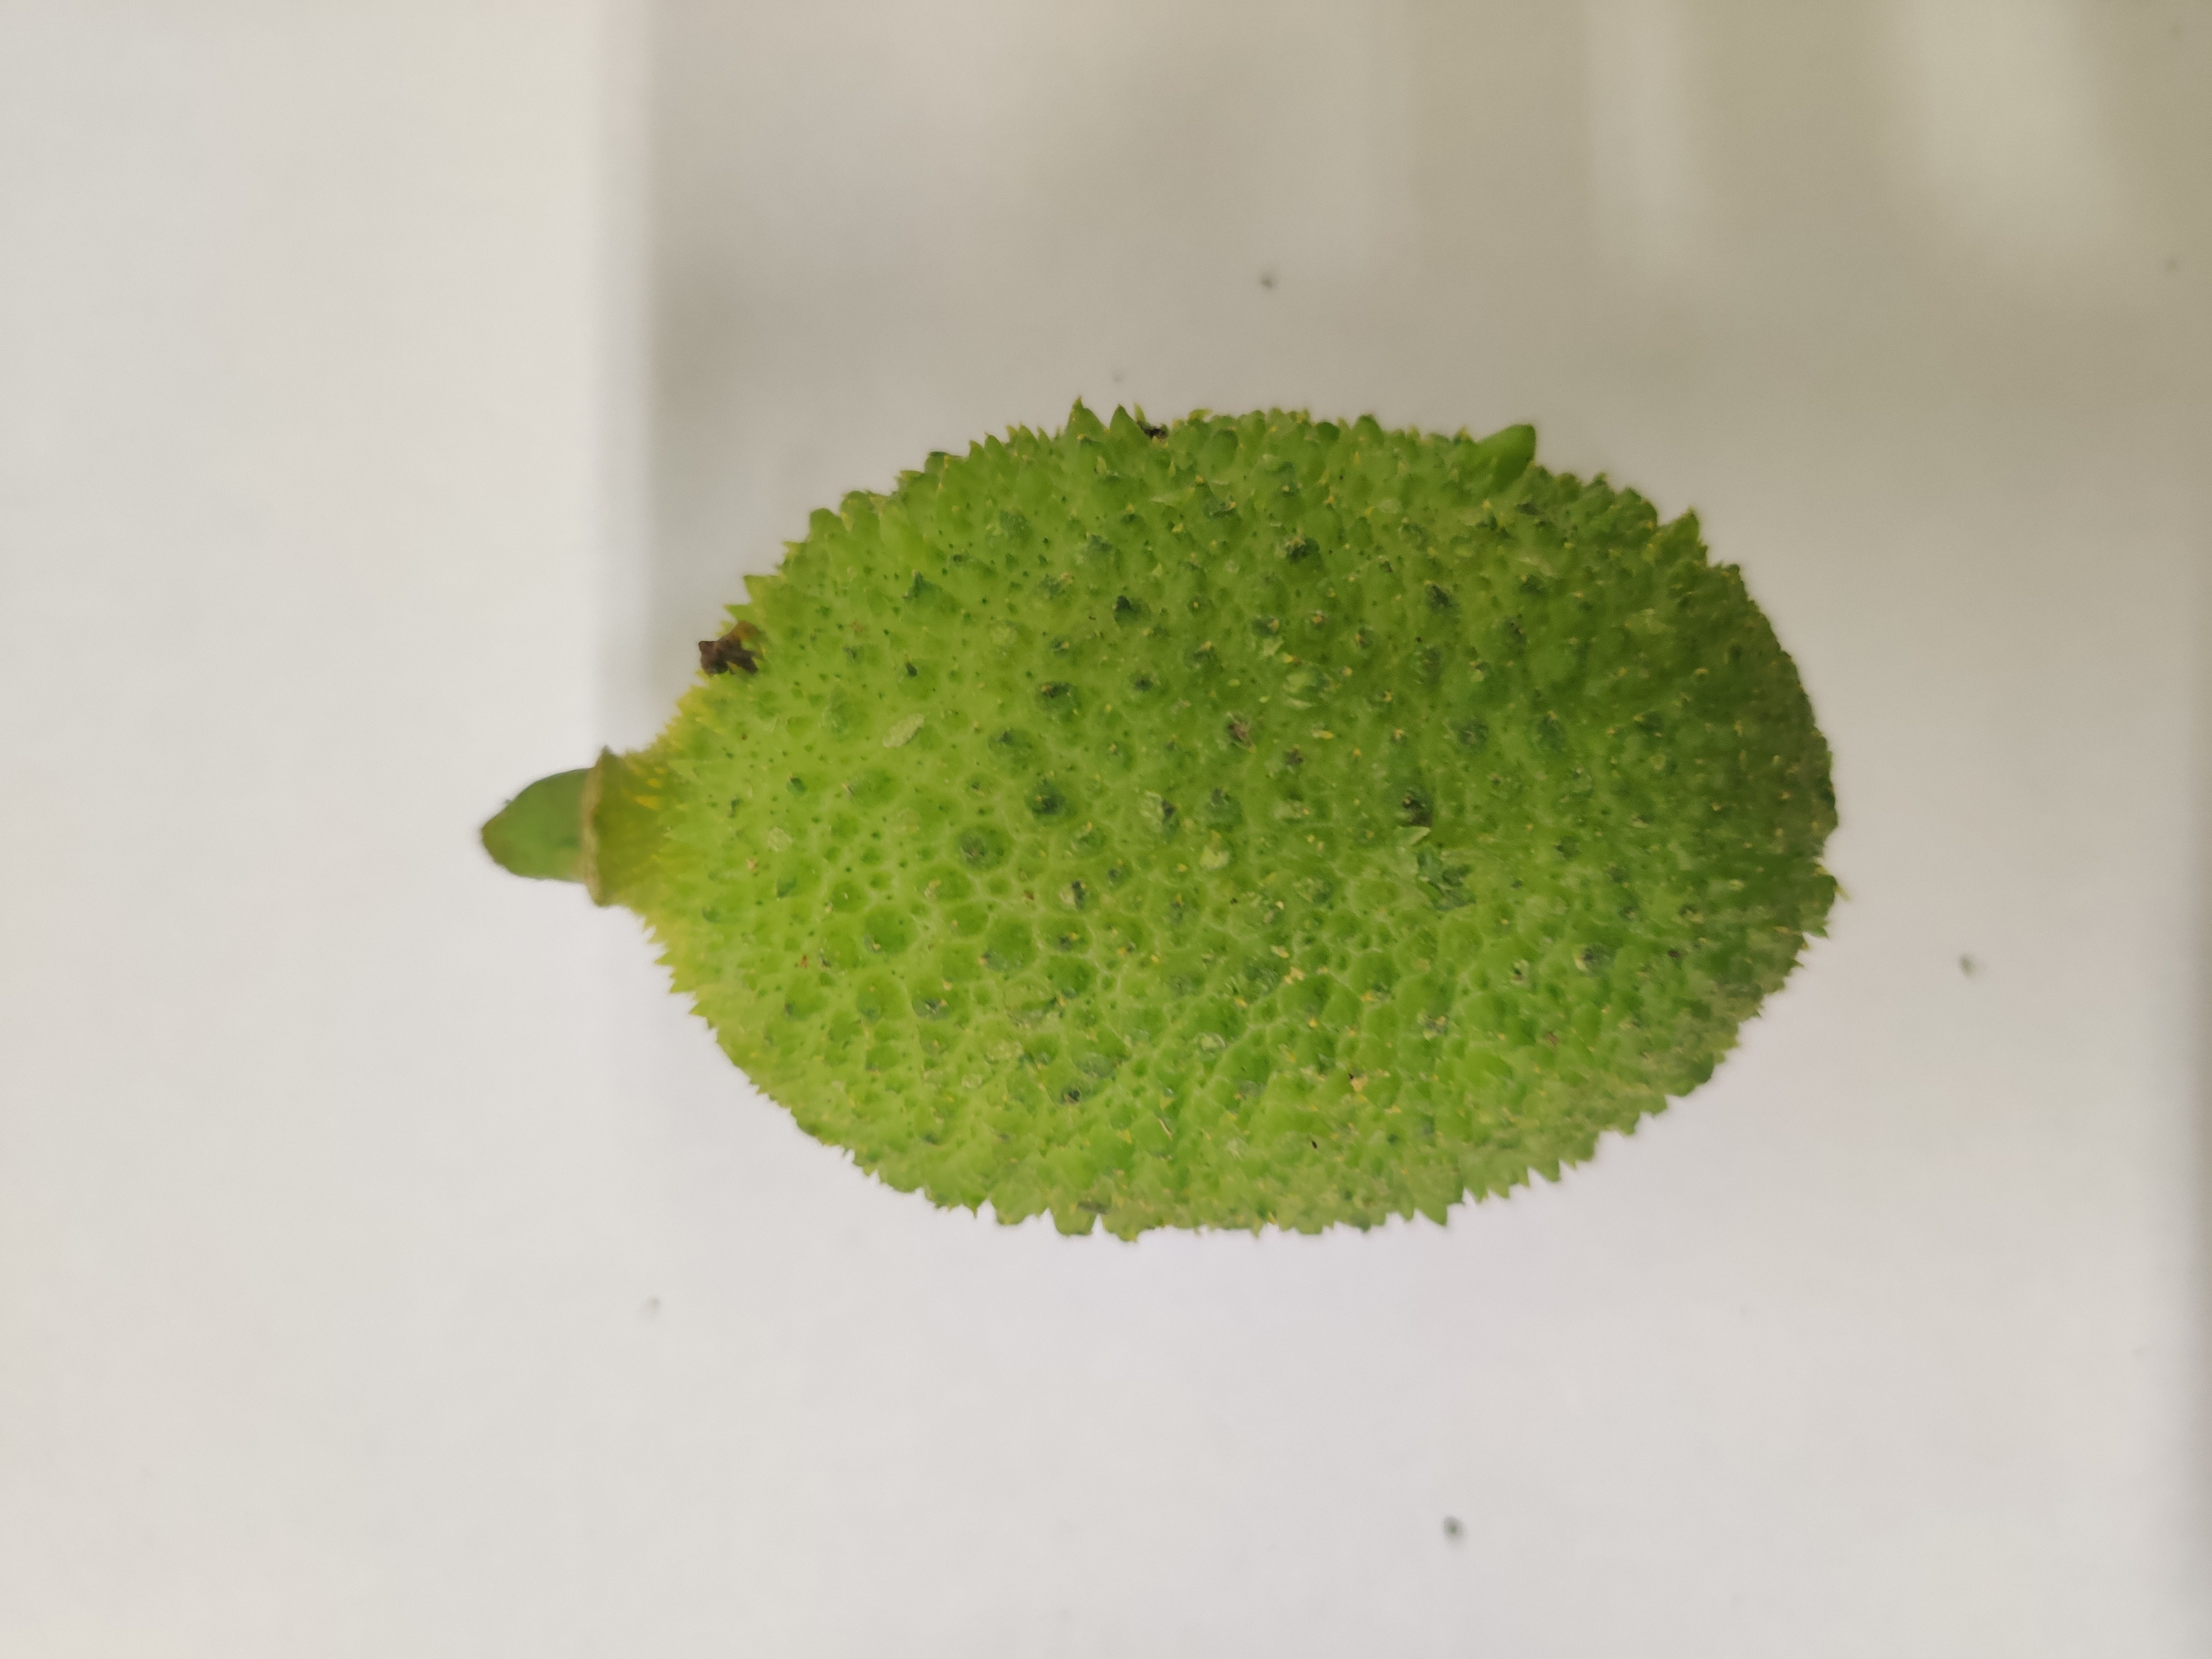
Crop: Spiny Gourd
Condition: Fresh